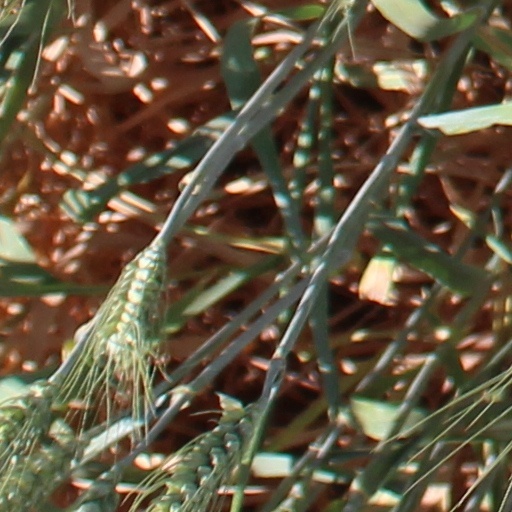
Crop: wheat